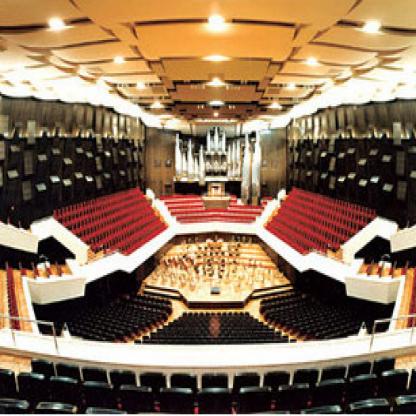
Scene: Indoor